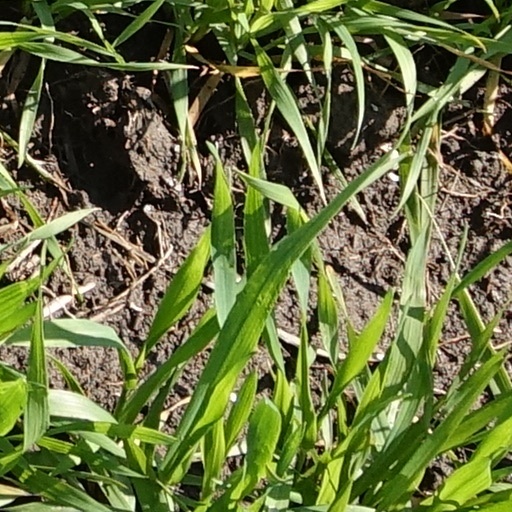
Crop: wheat